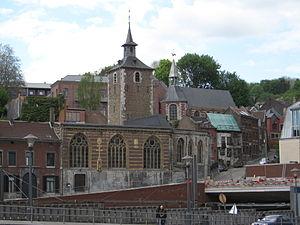
Eglise Saint-Servais à Liège
L’église Saint-Servais est une église de Liège située rue Fond Saint-Servais dans le quartier de Pierreuse près de la Gare de Liège-Saint-Lambert.
Denis Bruyère, né en 1957, est un ébéniste créateur et sculpteur ornemaniste belge.
La liste des édifices religieux de Liège, est une liste des lieux de cultes, situées dans la ville de Liège, en Belgique.